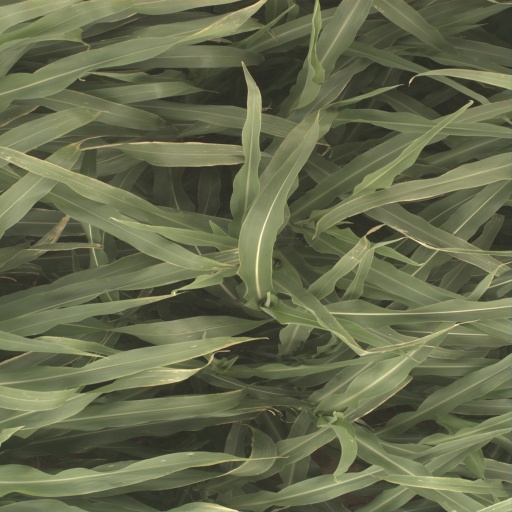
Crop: sorghum